Tapped Out (film)

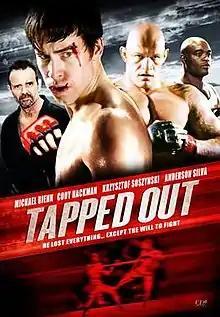

Tapped Out is a 2014 action drama film directed and co-written by Allan Ungar and starring Michael Biehn, Krzysztof Soszynski, Anderson Silva, Lyoto Machida, Cody Hackman and Martin Kove. It was first released theatrically in Canada and Brazil, and then in North America on DVD and Blu-ray on May 27, 2014.